2010 Singapore train depot trespass and vandalism case

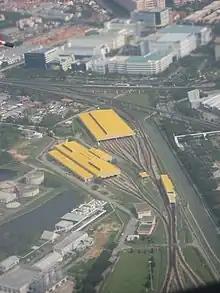
Aerial view of the SMRT Corporation's Changi Depot where the vandalism occurred, photographed in August 2009

The crime was committed at Singapore train operator SMRT's Changi train depot in the early hours of 17 May 2010: